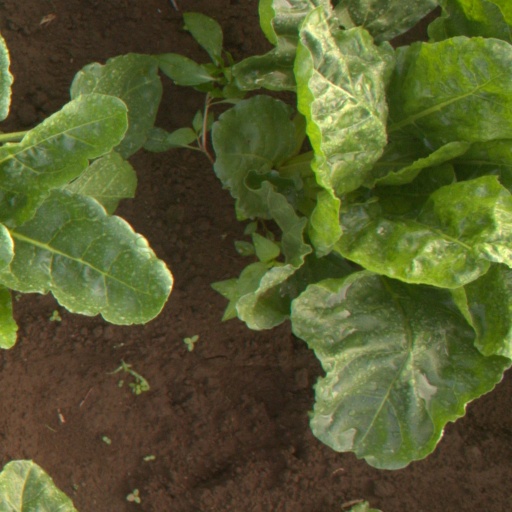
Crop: sugar beet